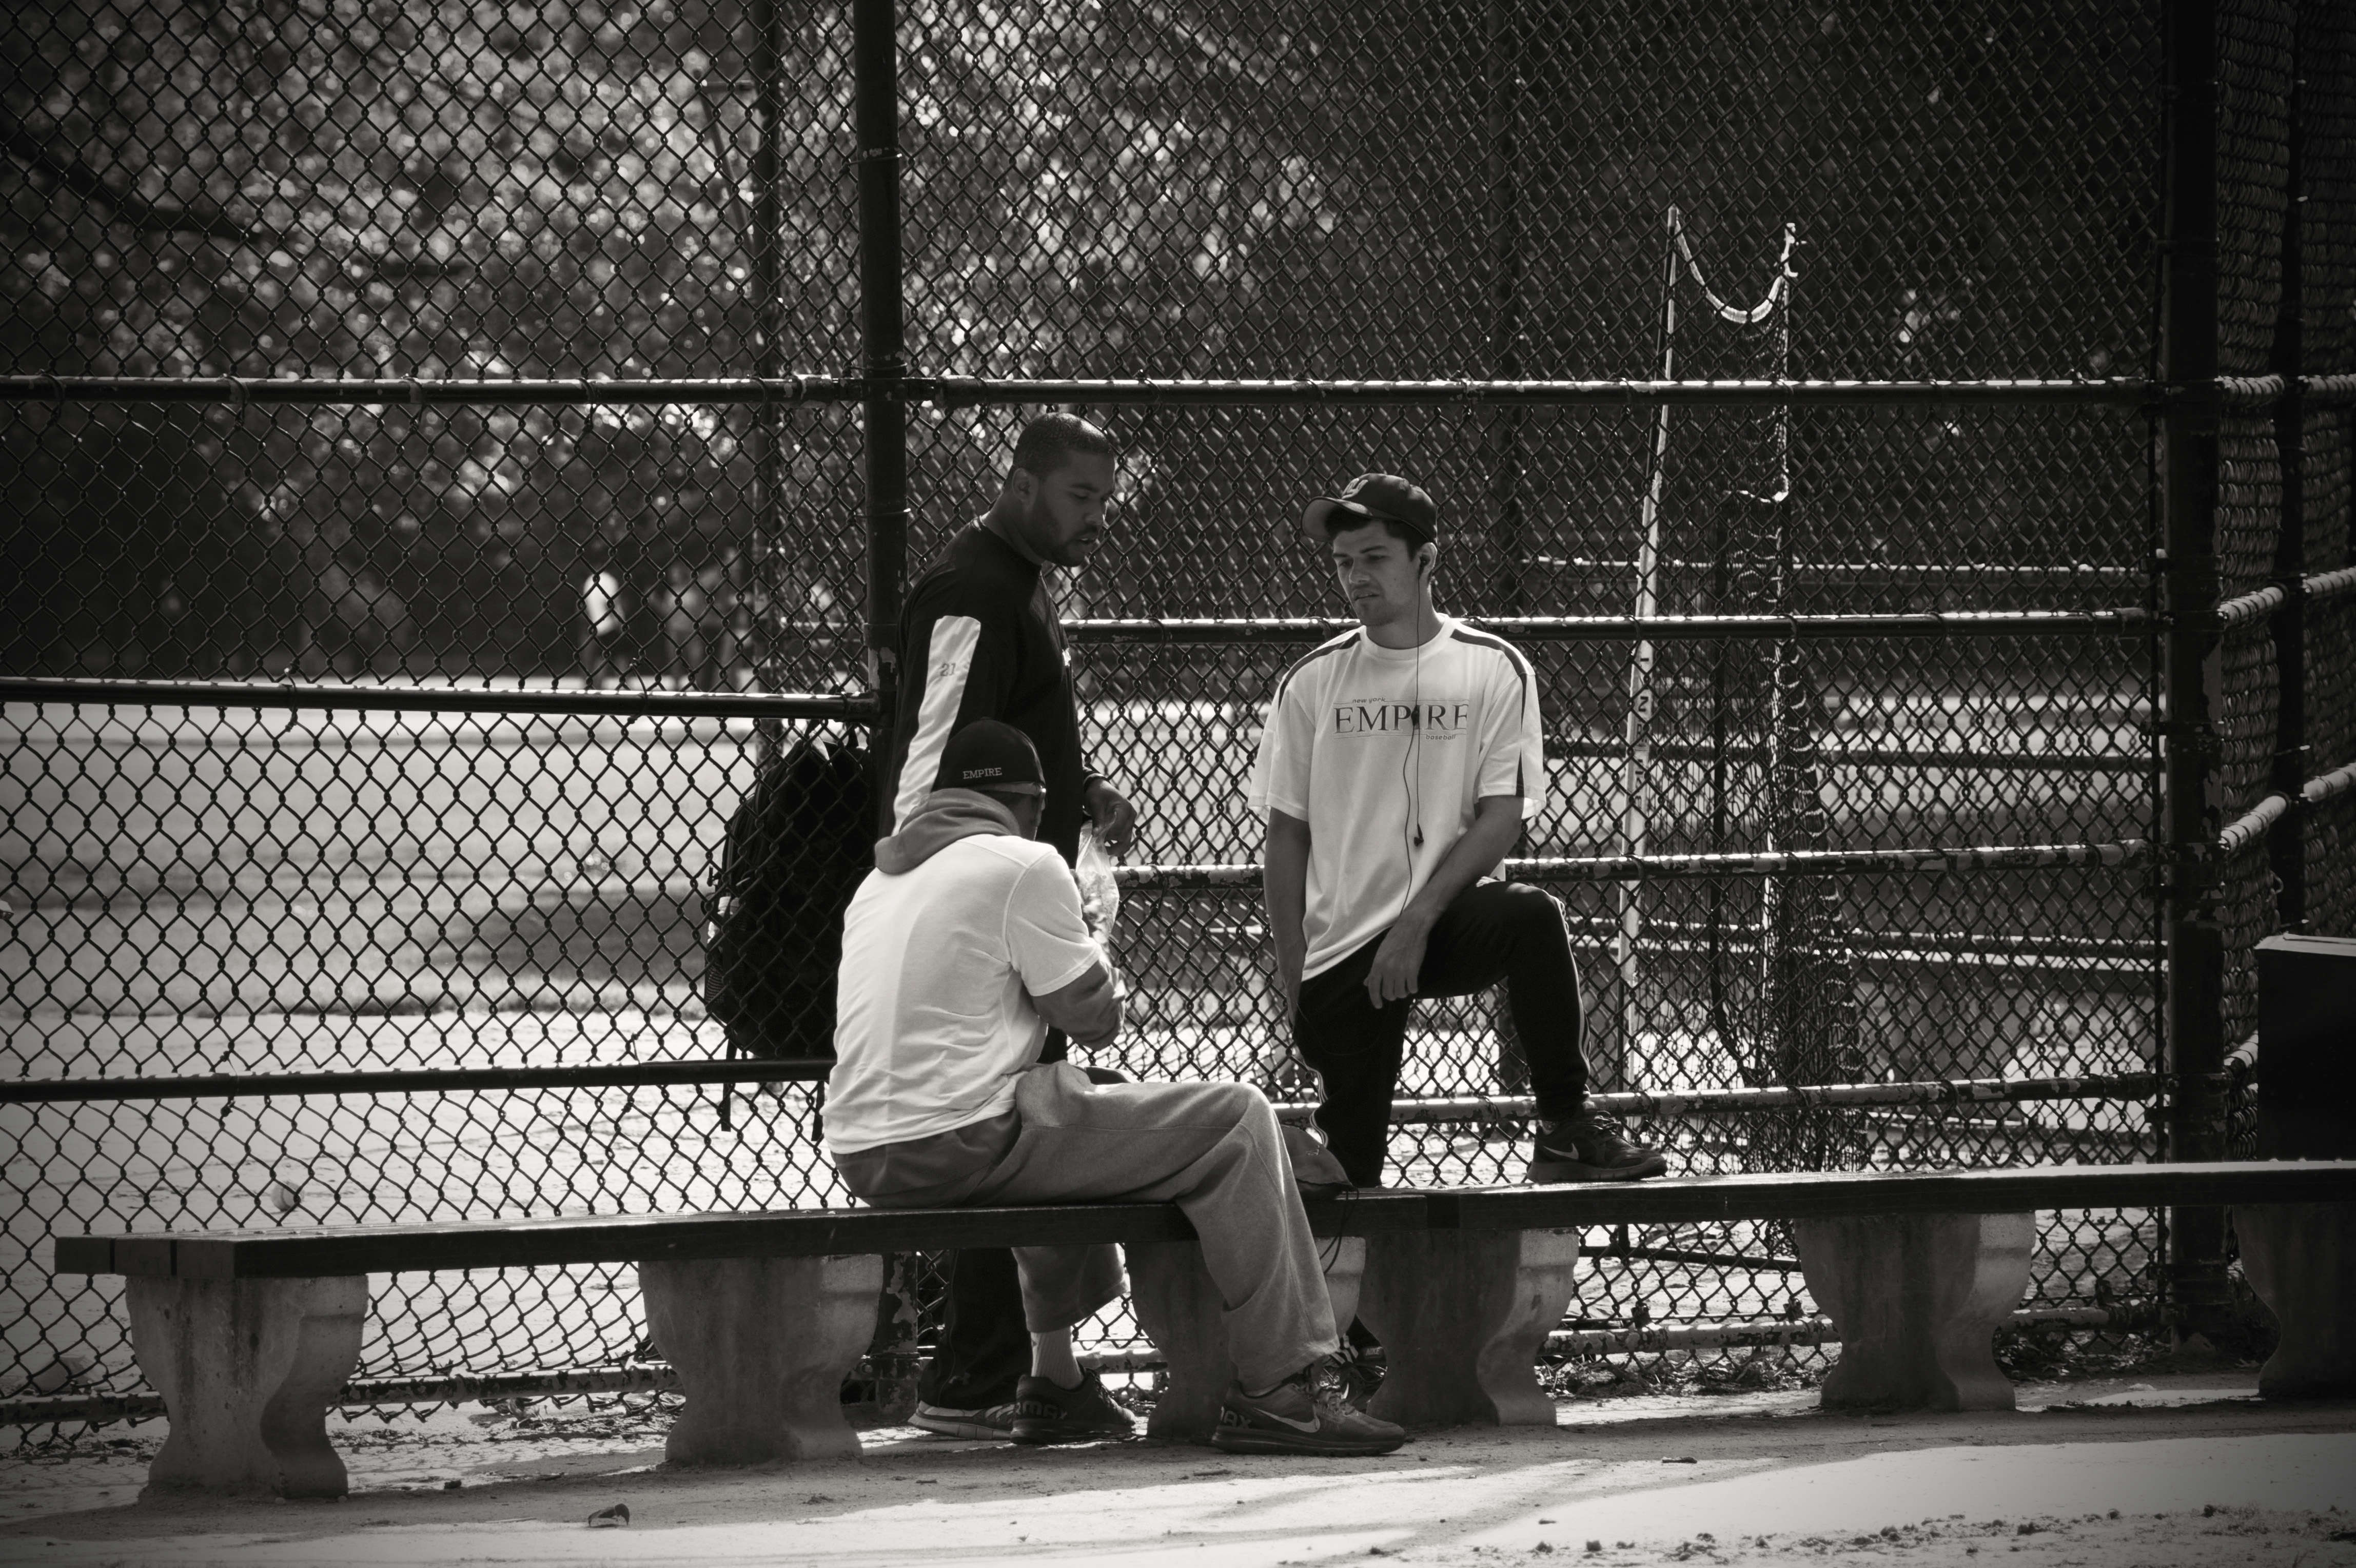
black and white, white, city, nyc, park, usa, darkness, black, monochrome, blackwhite, central, friends, photograph, ny, new, york, us, males, monochrome photography, human positions